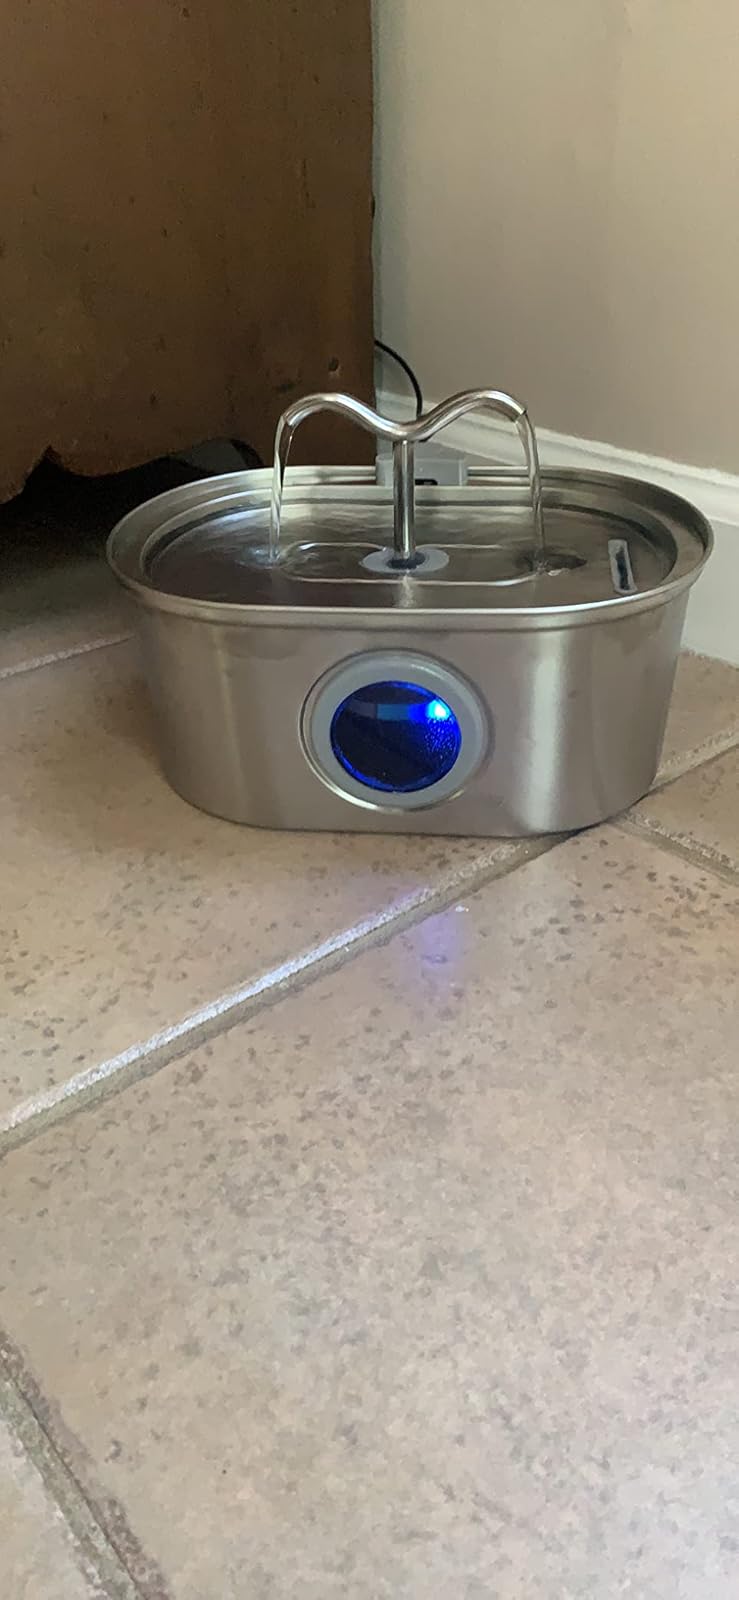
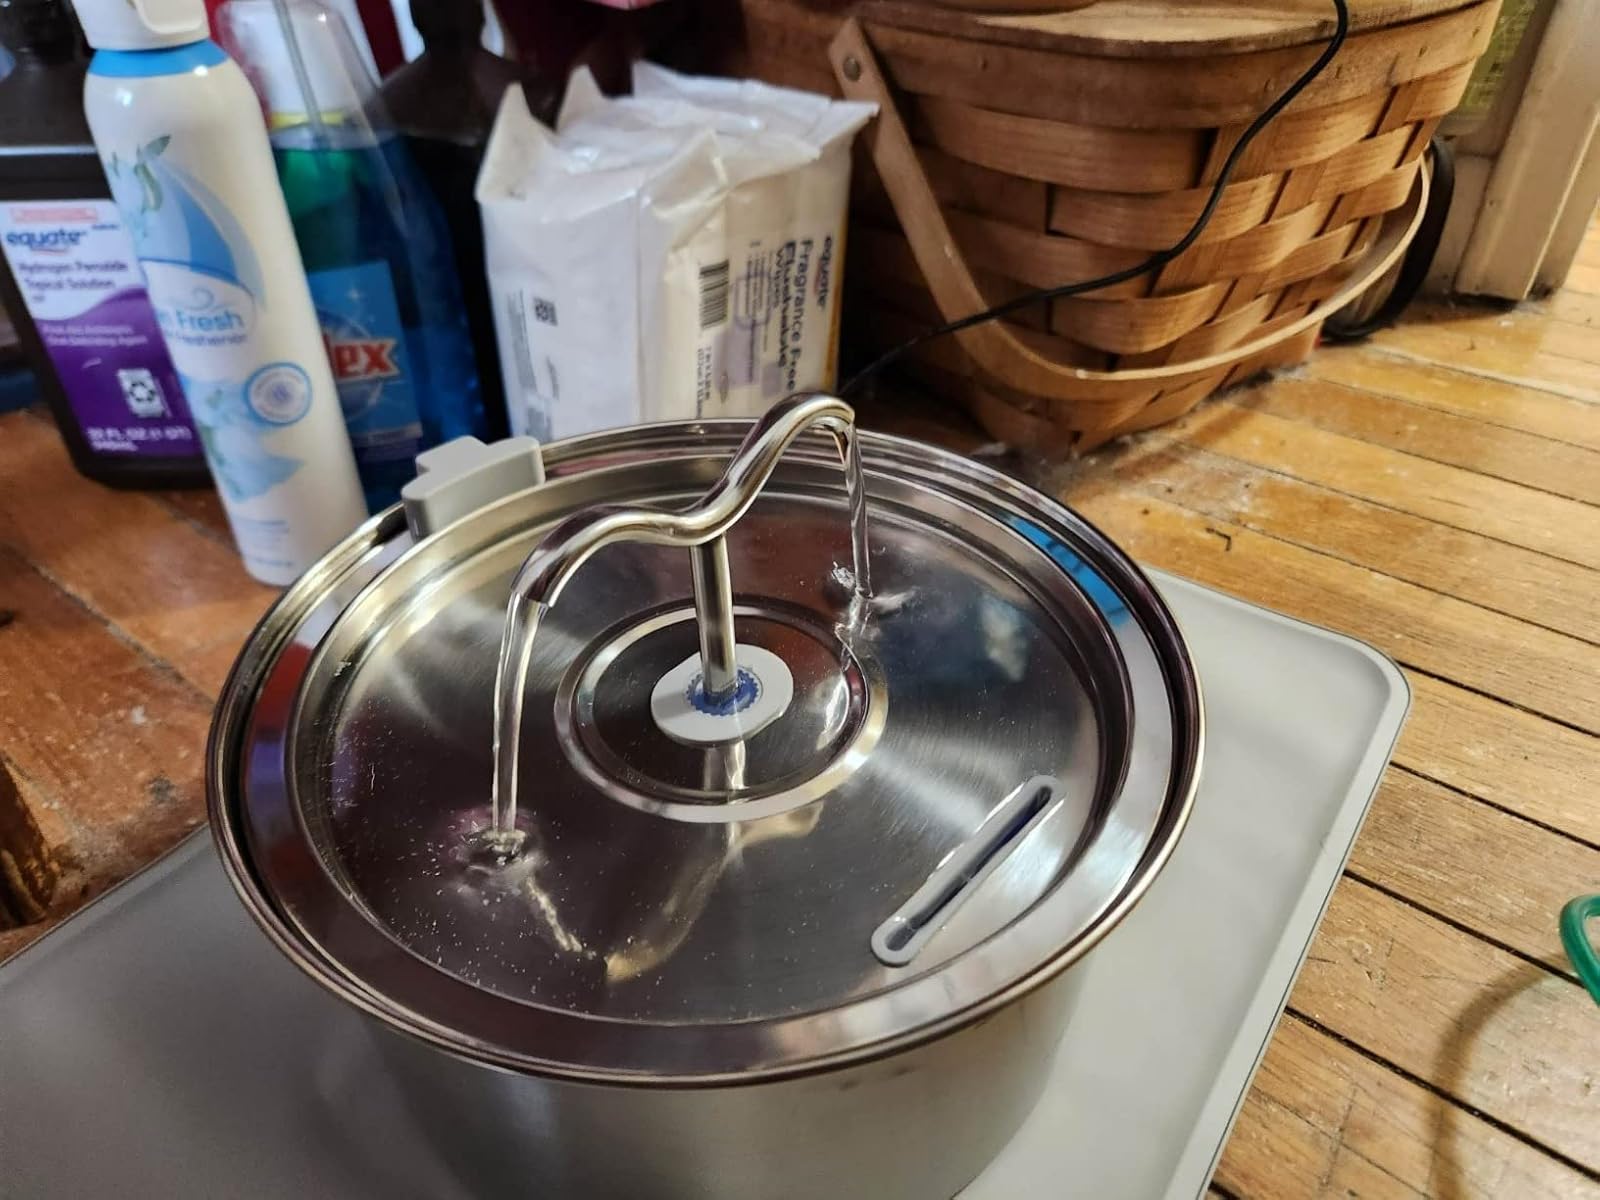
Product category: items_bowl
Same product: no